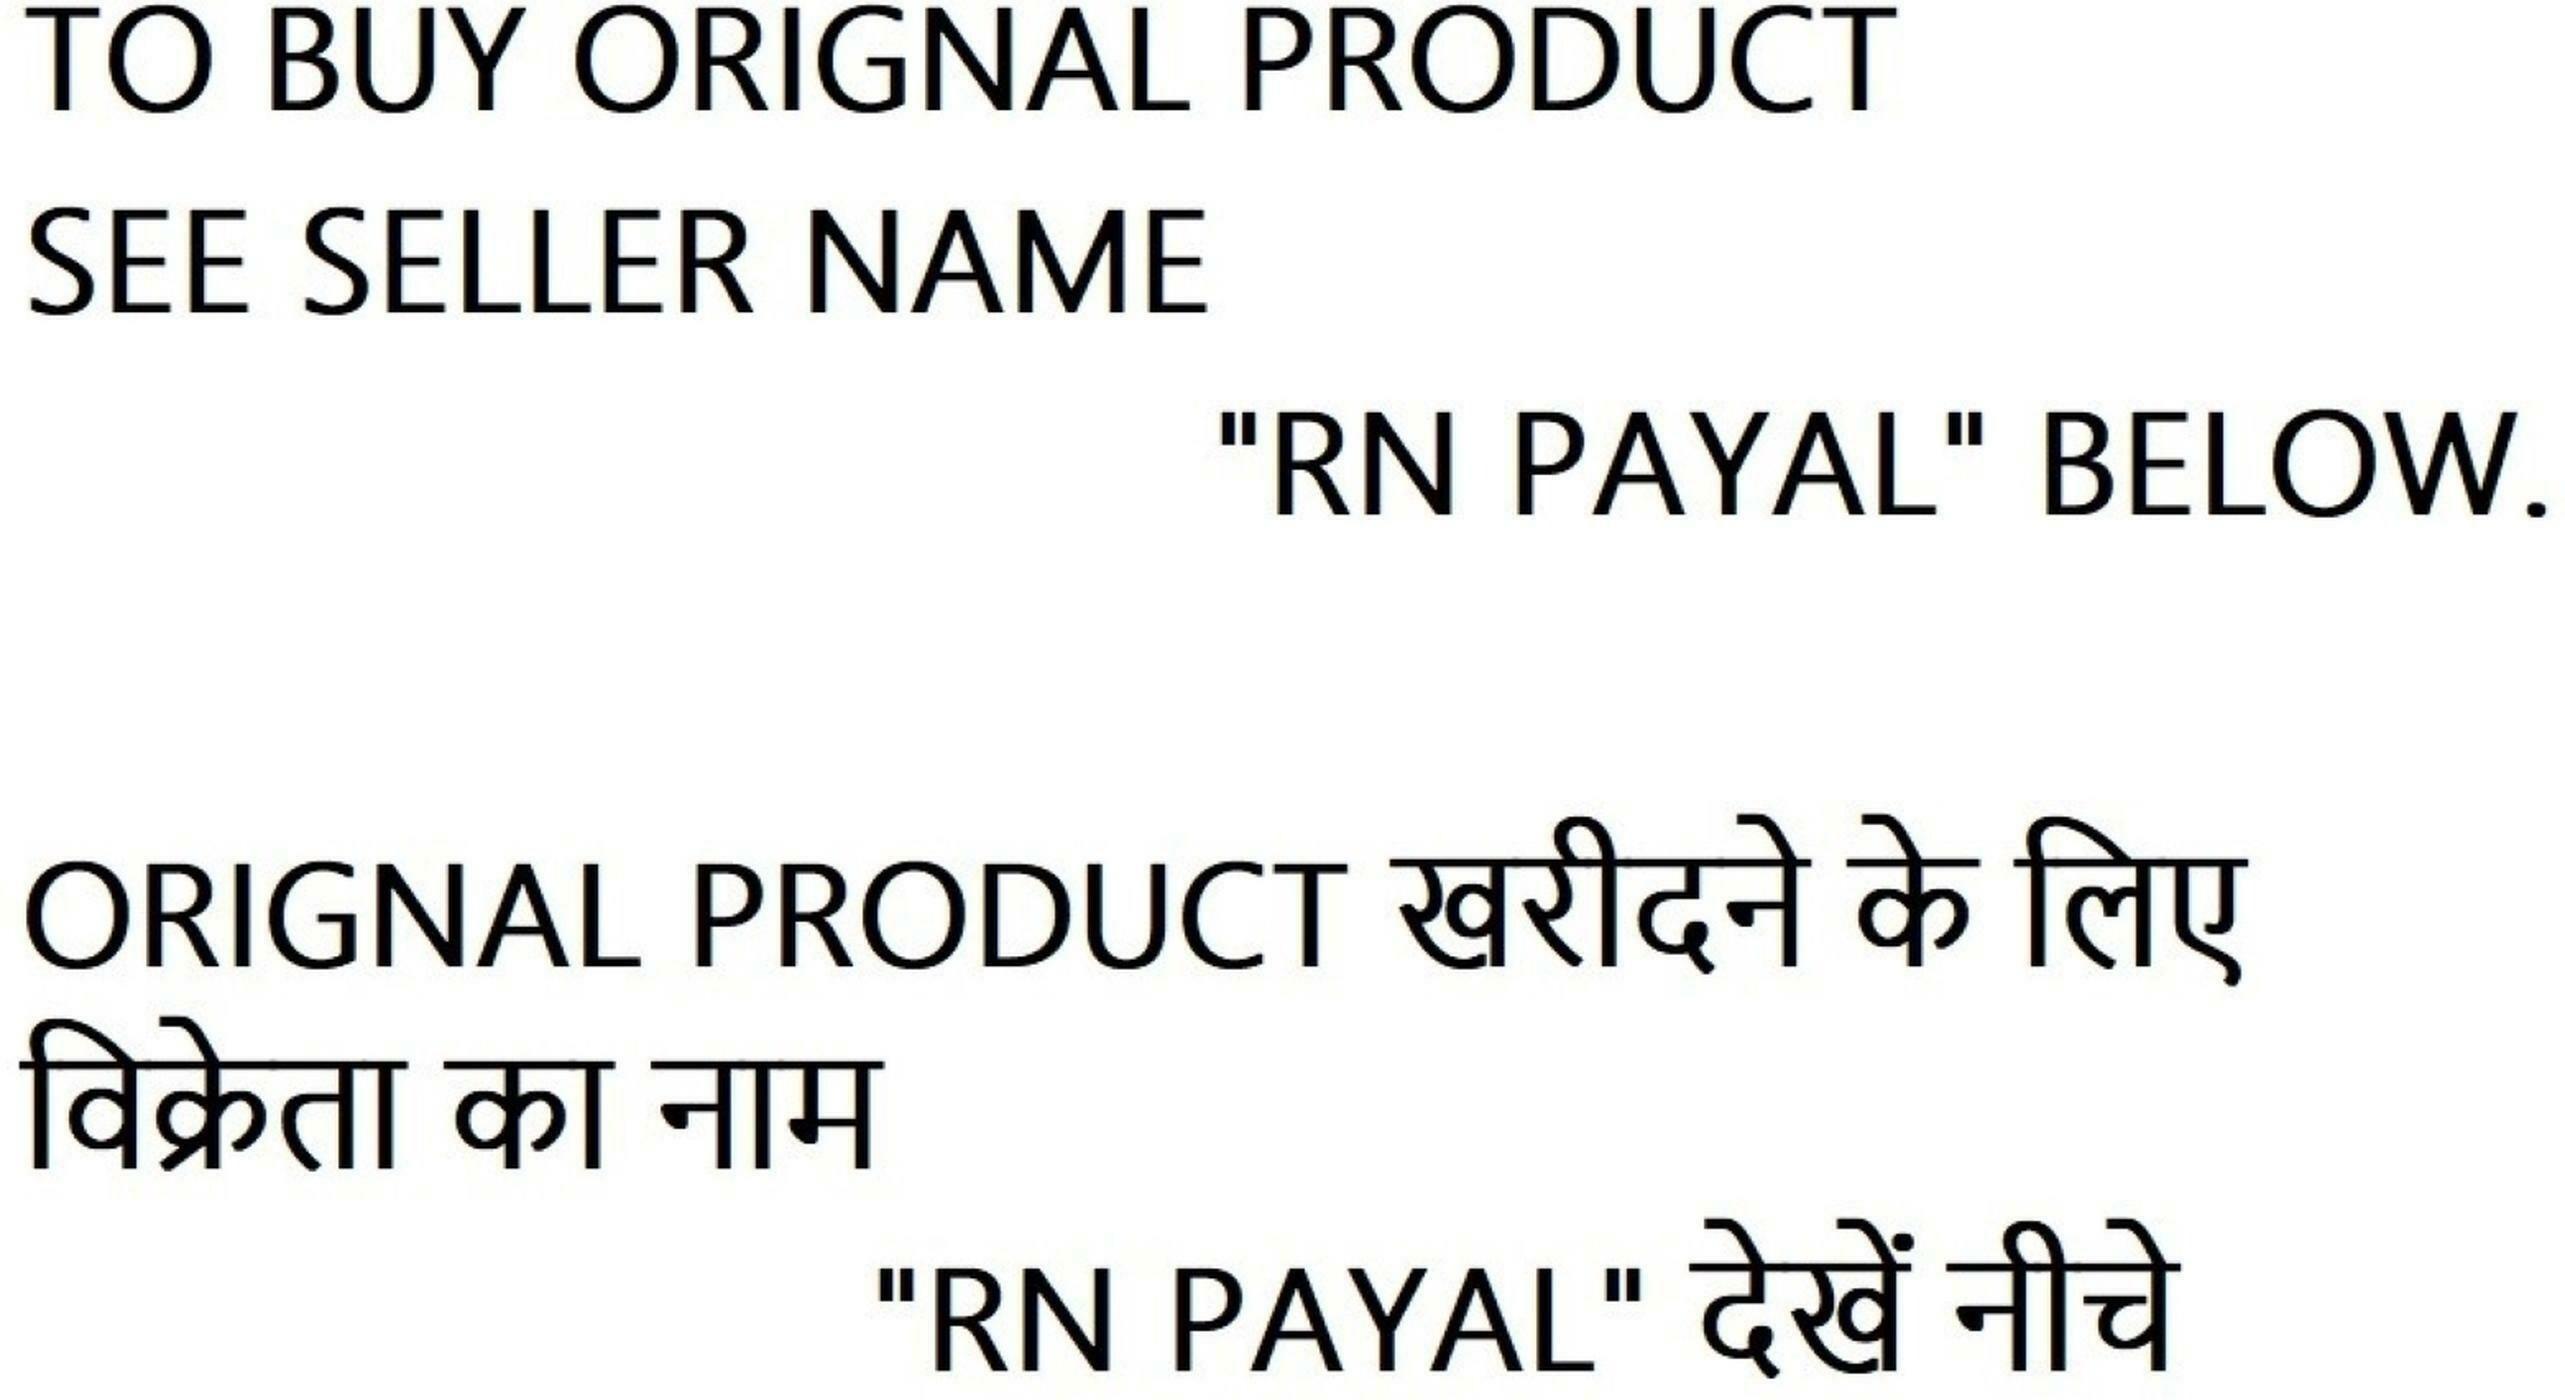
 BR Ornaments Silver plated Full Stones Paejeb Brass, Copper Anklet (Pack of 2)
Type: Anklet
Brand: BR Ornaments
Price: Rs. 499
 Beautiful silver plated anklets in matte finish. these are made of white metal which is high on quality & way better than brass and gilat. silver plating is done twice for long lasting color, shine and appeal. standard length of 9.5 inches(24cms) suitable for most feet. white metal has no adverse effects on skin. you can wear these for daily, casual and party uses with your favorite attire.